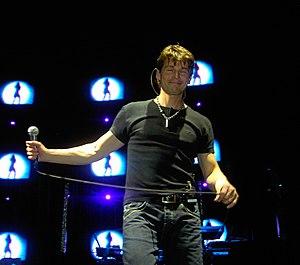
Morten Harket, né le 14 septembre 1959 à Kongsberg, dans le comté de Buskerud, en Norvège, est un chanteur norvégien, leader du groupe synthpop a-ha.